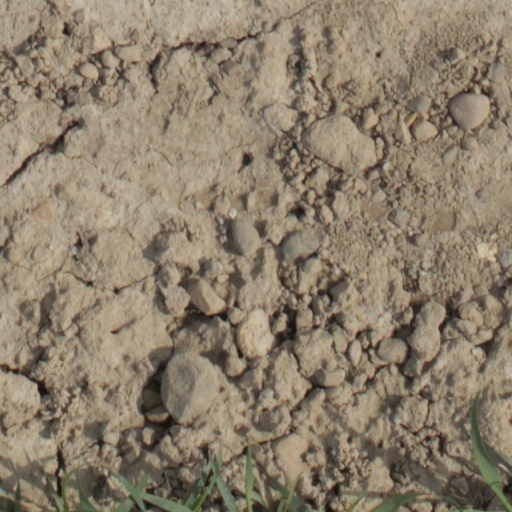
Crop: wheat